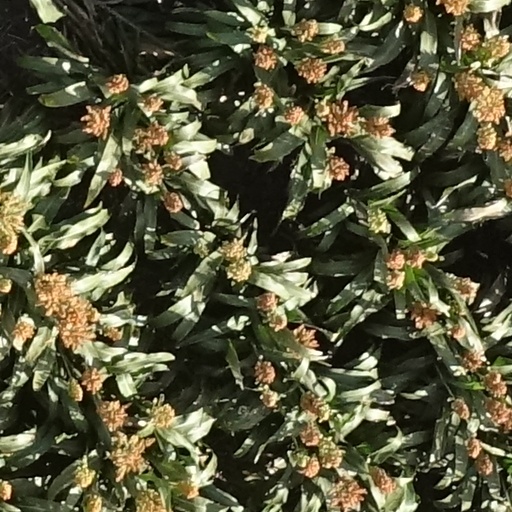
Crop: sorghum